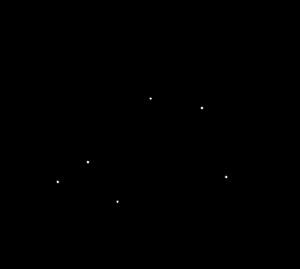
Un cylindre est une surface réglée dont les génératrices sont parallèles, c'est-à-dire une surface dans l'espace constituée de droites parallèles. On parle aussi de surface cylindrique. C'est un exemple de surface développable.